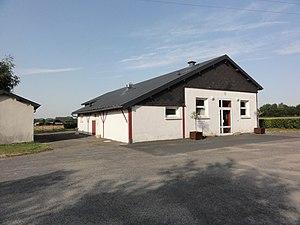
Saint-Aubin-de-Crétot (Seine-Mar.) salle des fêtes
Saint-Aubin-de-Crétot est une commune française située dans le département de la Seine-Maritime en région Normandie.